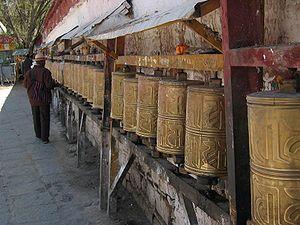
Un moulin à prières est un objet cultuel utilisé par les Tibétains pratiquant le bouddhisme.